The Miracle of Sound

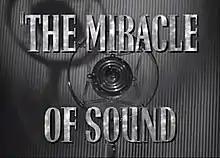
Film title card

A New Romance of Celluloid: The Miracle of Sound is a 1940 short documentary film, presented and directed by MGM sound engineer Douglas Shearer and narrated by Frank Whitbeck, which goes behind the scenes to look at how the sound portion of a talking picture is created. The film, which was produced as part of the studio's "Romance of Celluloid" series, is available as a bonus on the Warner DVD of "The Shop Around the Corner".